Johann Josef Loschmidt

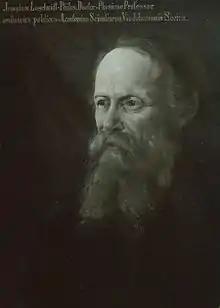
Johann Josef Loschmidt

Johann Josef Loschmidt (15 March 1821 – 8 July 1895), better known as Josef Loschmidt, was an Austrian scientist who performed ground-breaking work in chemistry, physics (thermodynamics, optics, electrodynamics), and crystal forms.